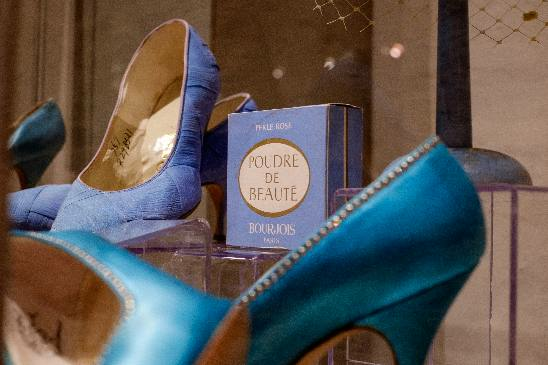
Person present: No